Moravská Třebová

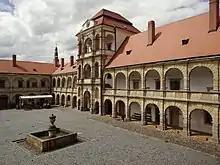
Moravská Třebová Castle

Moravská Třebová is located about east of Svitavy and north of Brno. It lies mostly in the Orlické Foothills. The westernmost part of the municipal territory extends into the Svitavy Uplands and includes the Rohová National Nature Reserve. In the nature reserve is located the highest point of Moravská Třebová, the hill Roh at above sea level.